Peter Gurney

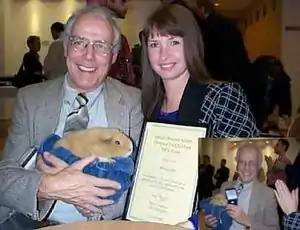
Gurney collecting an award at Great Ormond Street Children's Hospital for having visited children for 10 years with his guinea pigs

Peter Gurney (9 March 1938 – 2 July 2006) was an English author and campaigner for the rights and welfare of guinea pigs. He was associated with the Cambridge Cavy Trust, founded by Vedra Stanley-Spatcher.